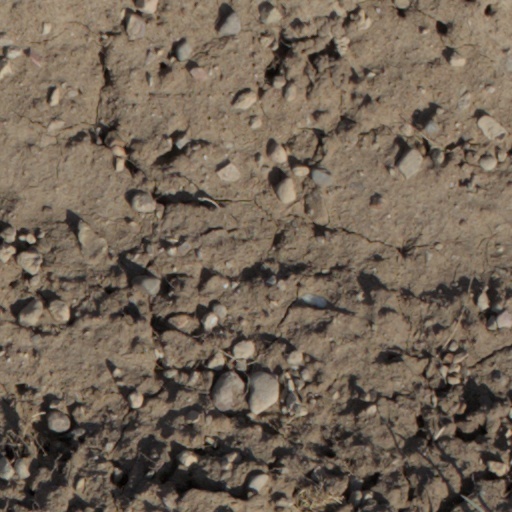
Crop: wheat